Ōhiradai Station

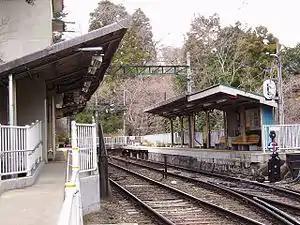
Ōhiradai Station, March 2007

is a railway station on the Hakone Tozan Line in Hakone, Kanagawa, Japan, operated by the private railway operator Hakone Tozan Railway.